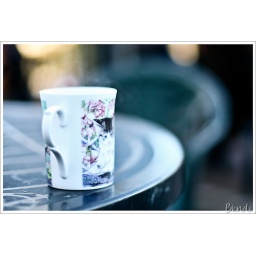
sunday afternoon. by bike all along one water channel. sharp cold on my thoughts, burning coffee for my lips.